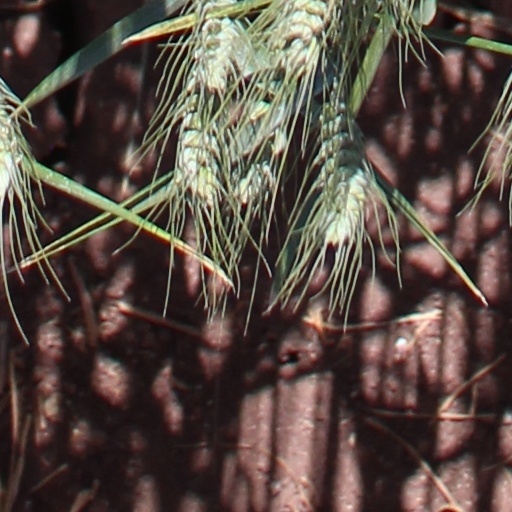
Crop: wheat